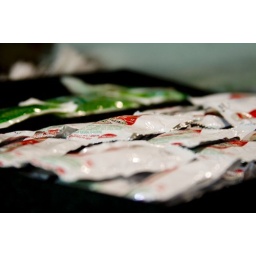
bored...waiting for the boys in a snack bar